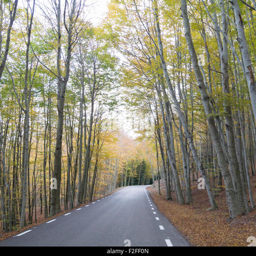
road in a forest at autumn